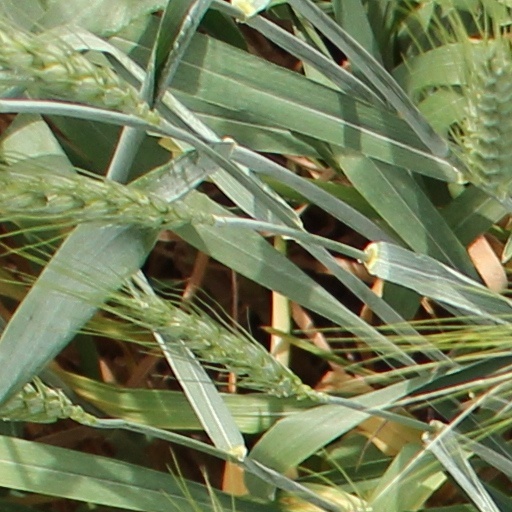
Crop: wheat